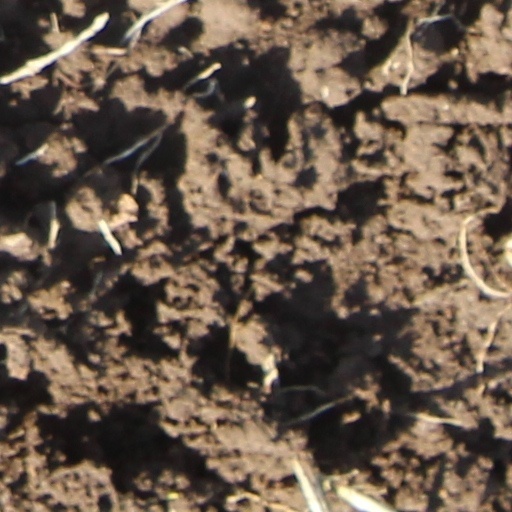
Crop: wheat